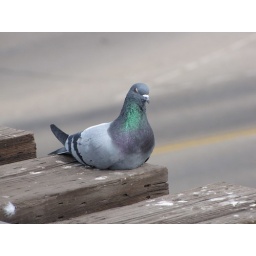
this pigeon was resting on the railway ties on the train bridge in saskatoon. Just enjoying the spring sun.